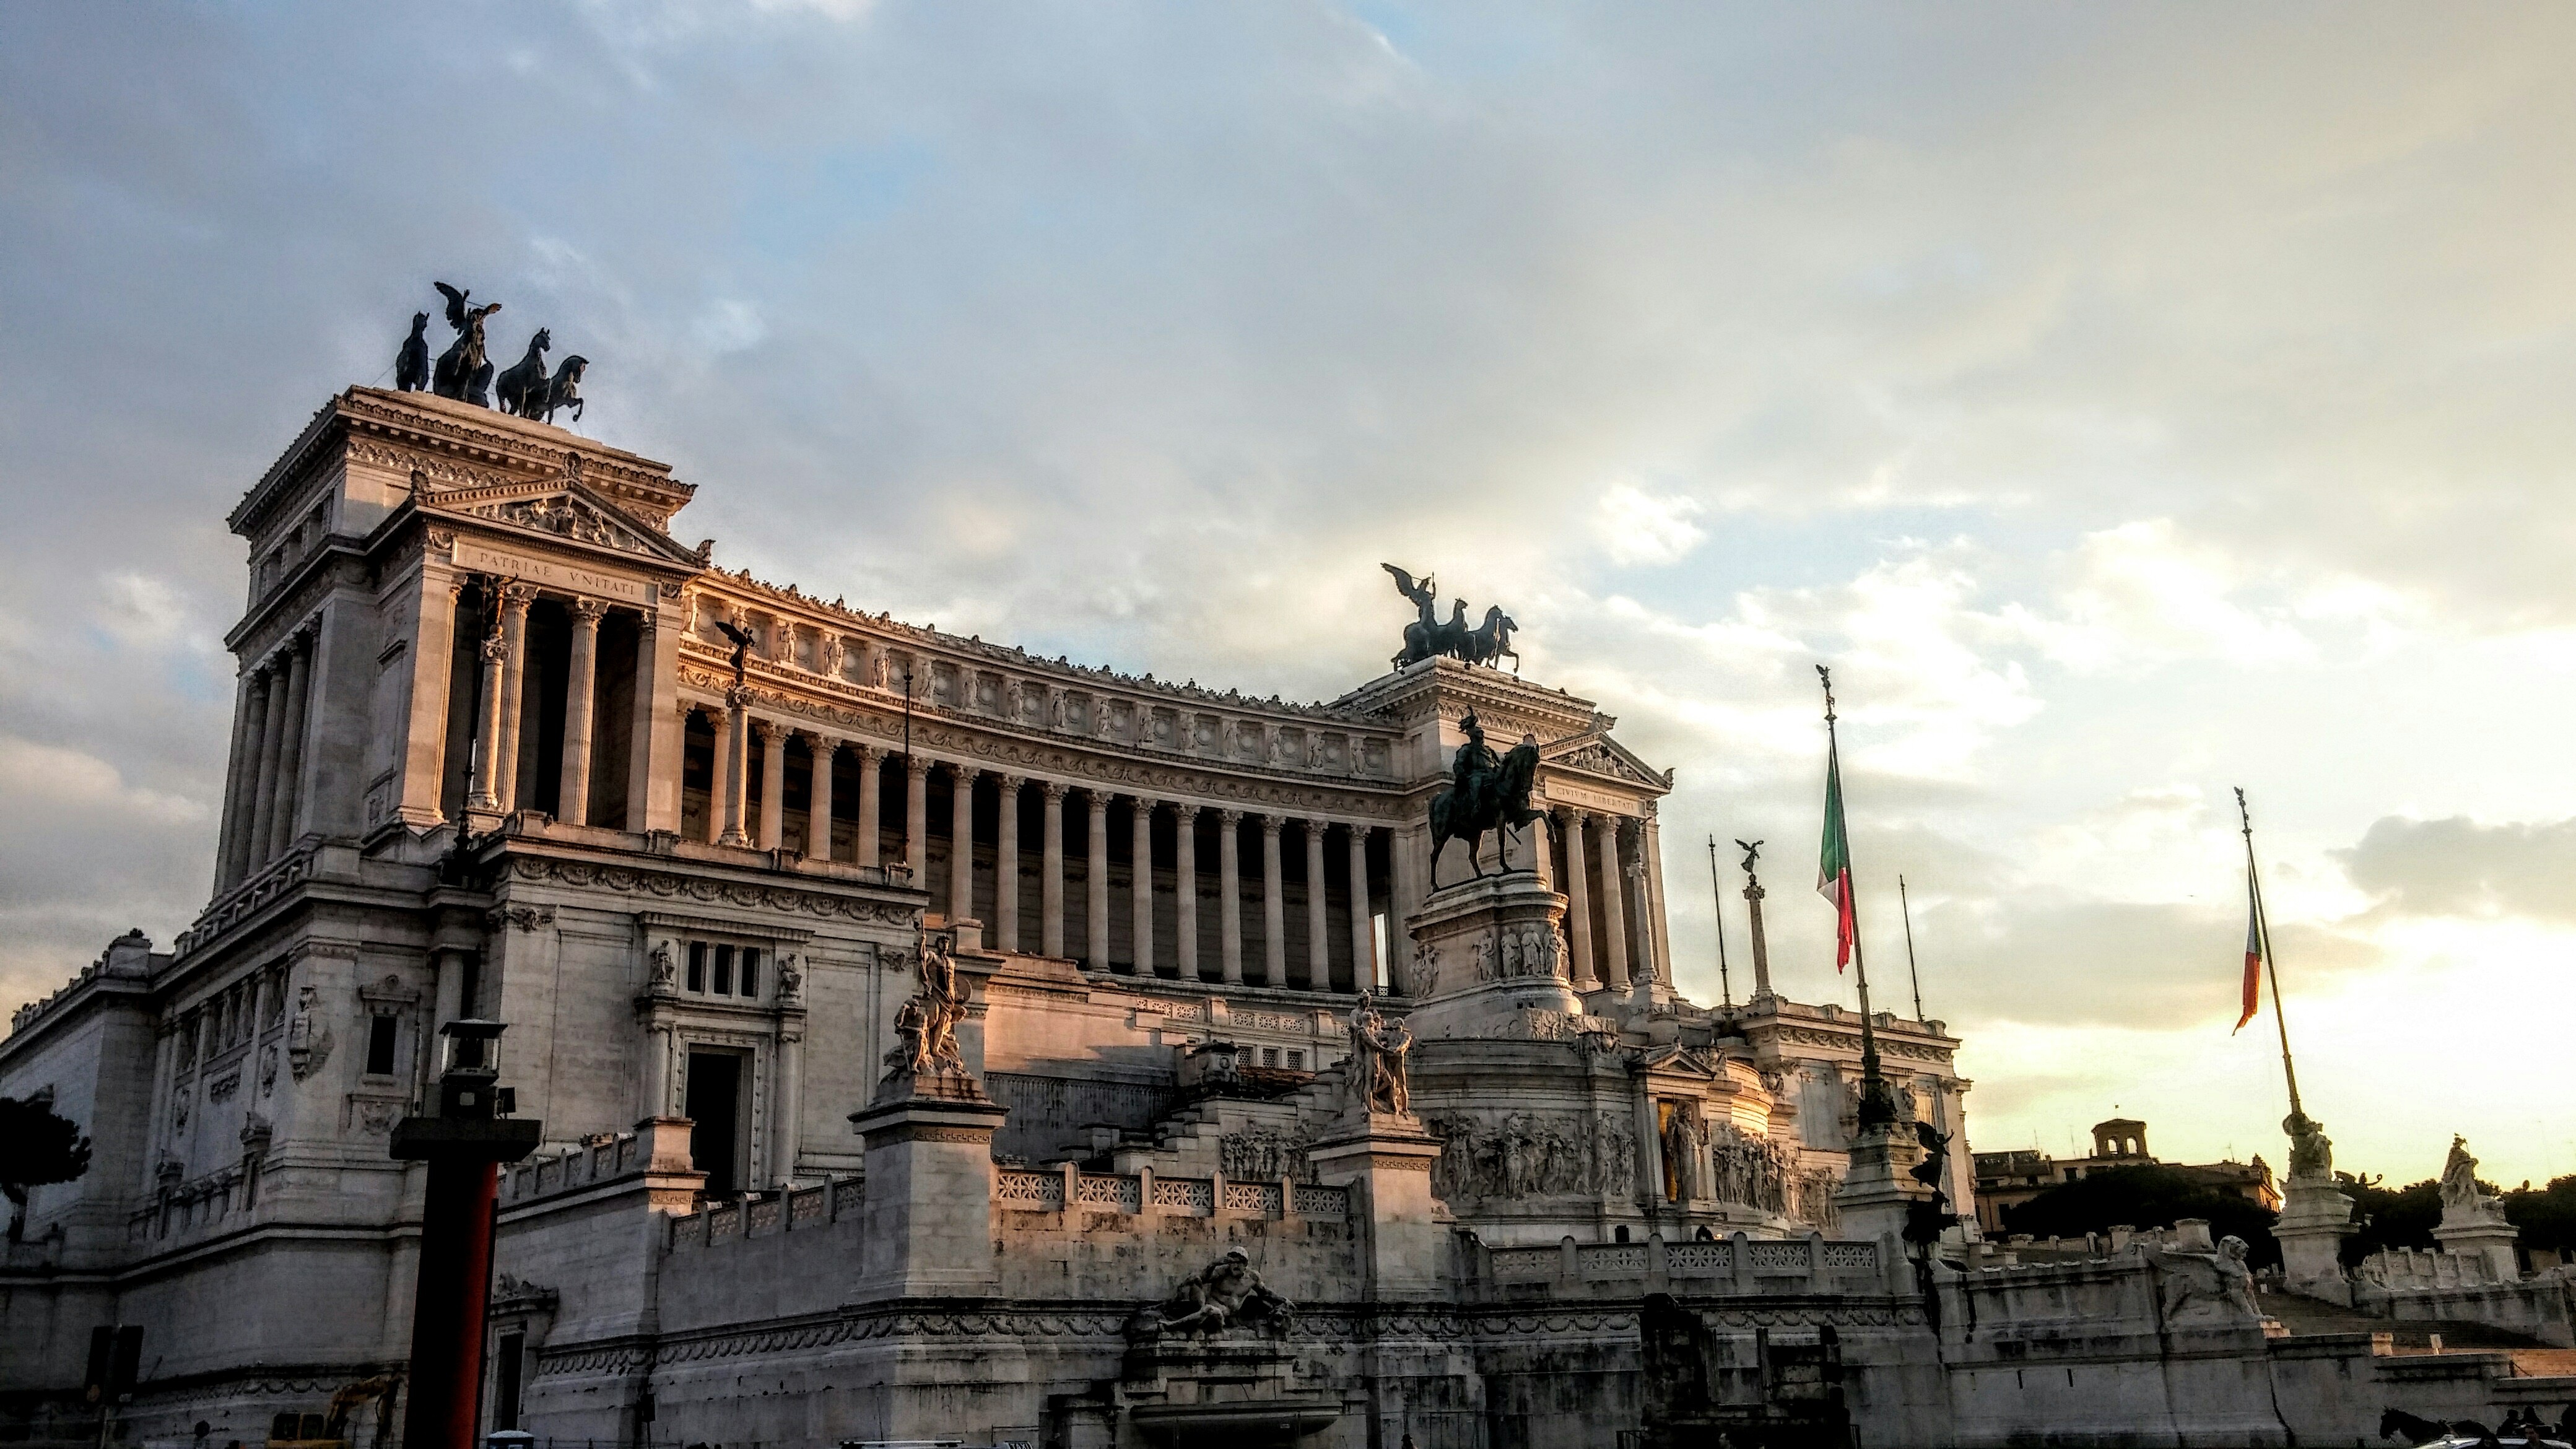
architecture, town, palace, city, monument, cityscape, evening, landmark, italy, facade, cathedral, rome, history, emanuele, vittorio, urban area, ancient history, human settlement